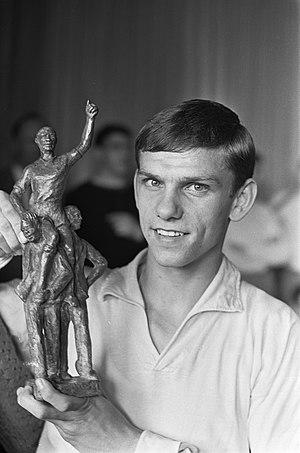
Le Soulier d'or néerlandais est un trophée décerné par le quotidien néerlandais Voetbal International qui récompense annuellement depuis 1953 le meilleur joueur évoluant en Eredivisie lors de l'année civile écoulée. C'est la plus importante des récompenses donnée à un footballeur aux Pays-Bas.